Hira Thind

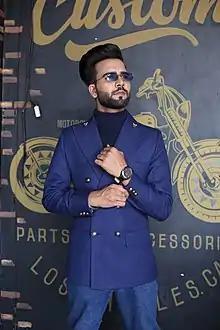
Hira Thind in 2021

Hira Thind is an Indian Punjabi-language singer and theatre actor. He is best known for his songs like Speciality and Mere Jinna Pyaar. He is also known for his works in theatre.